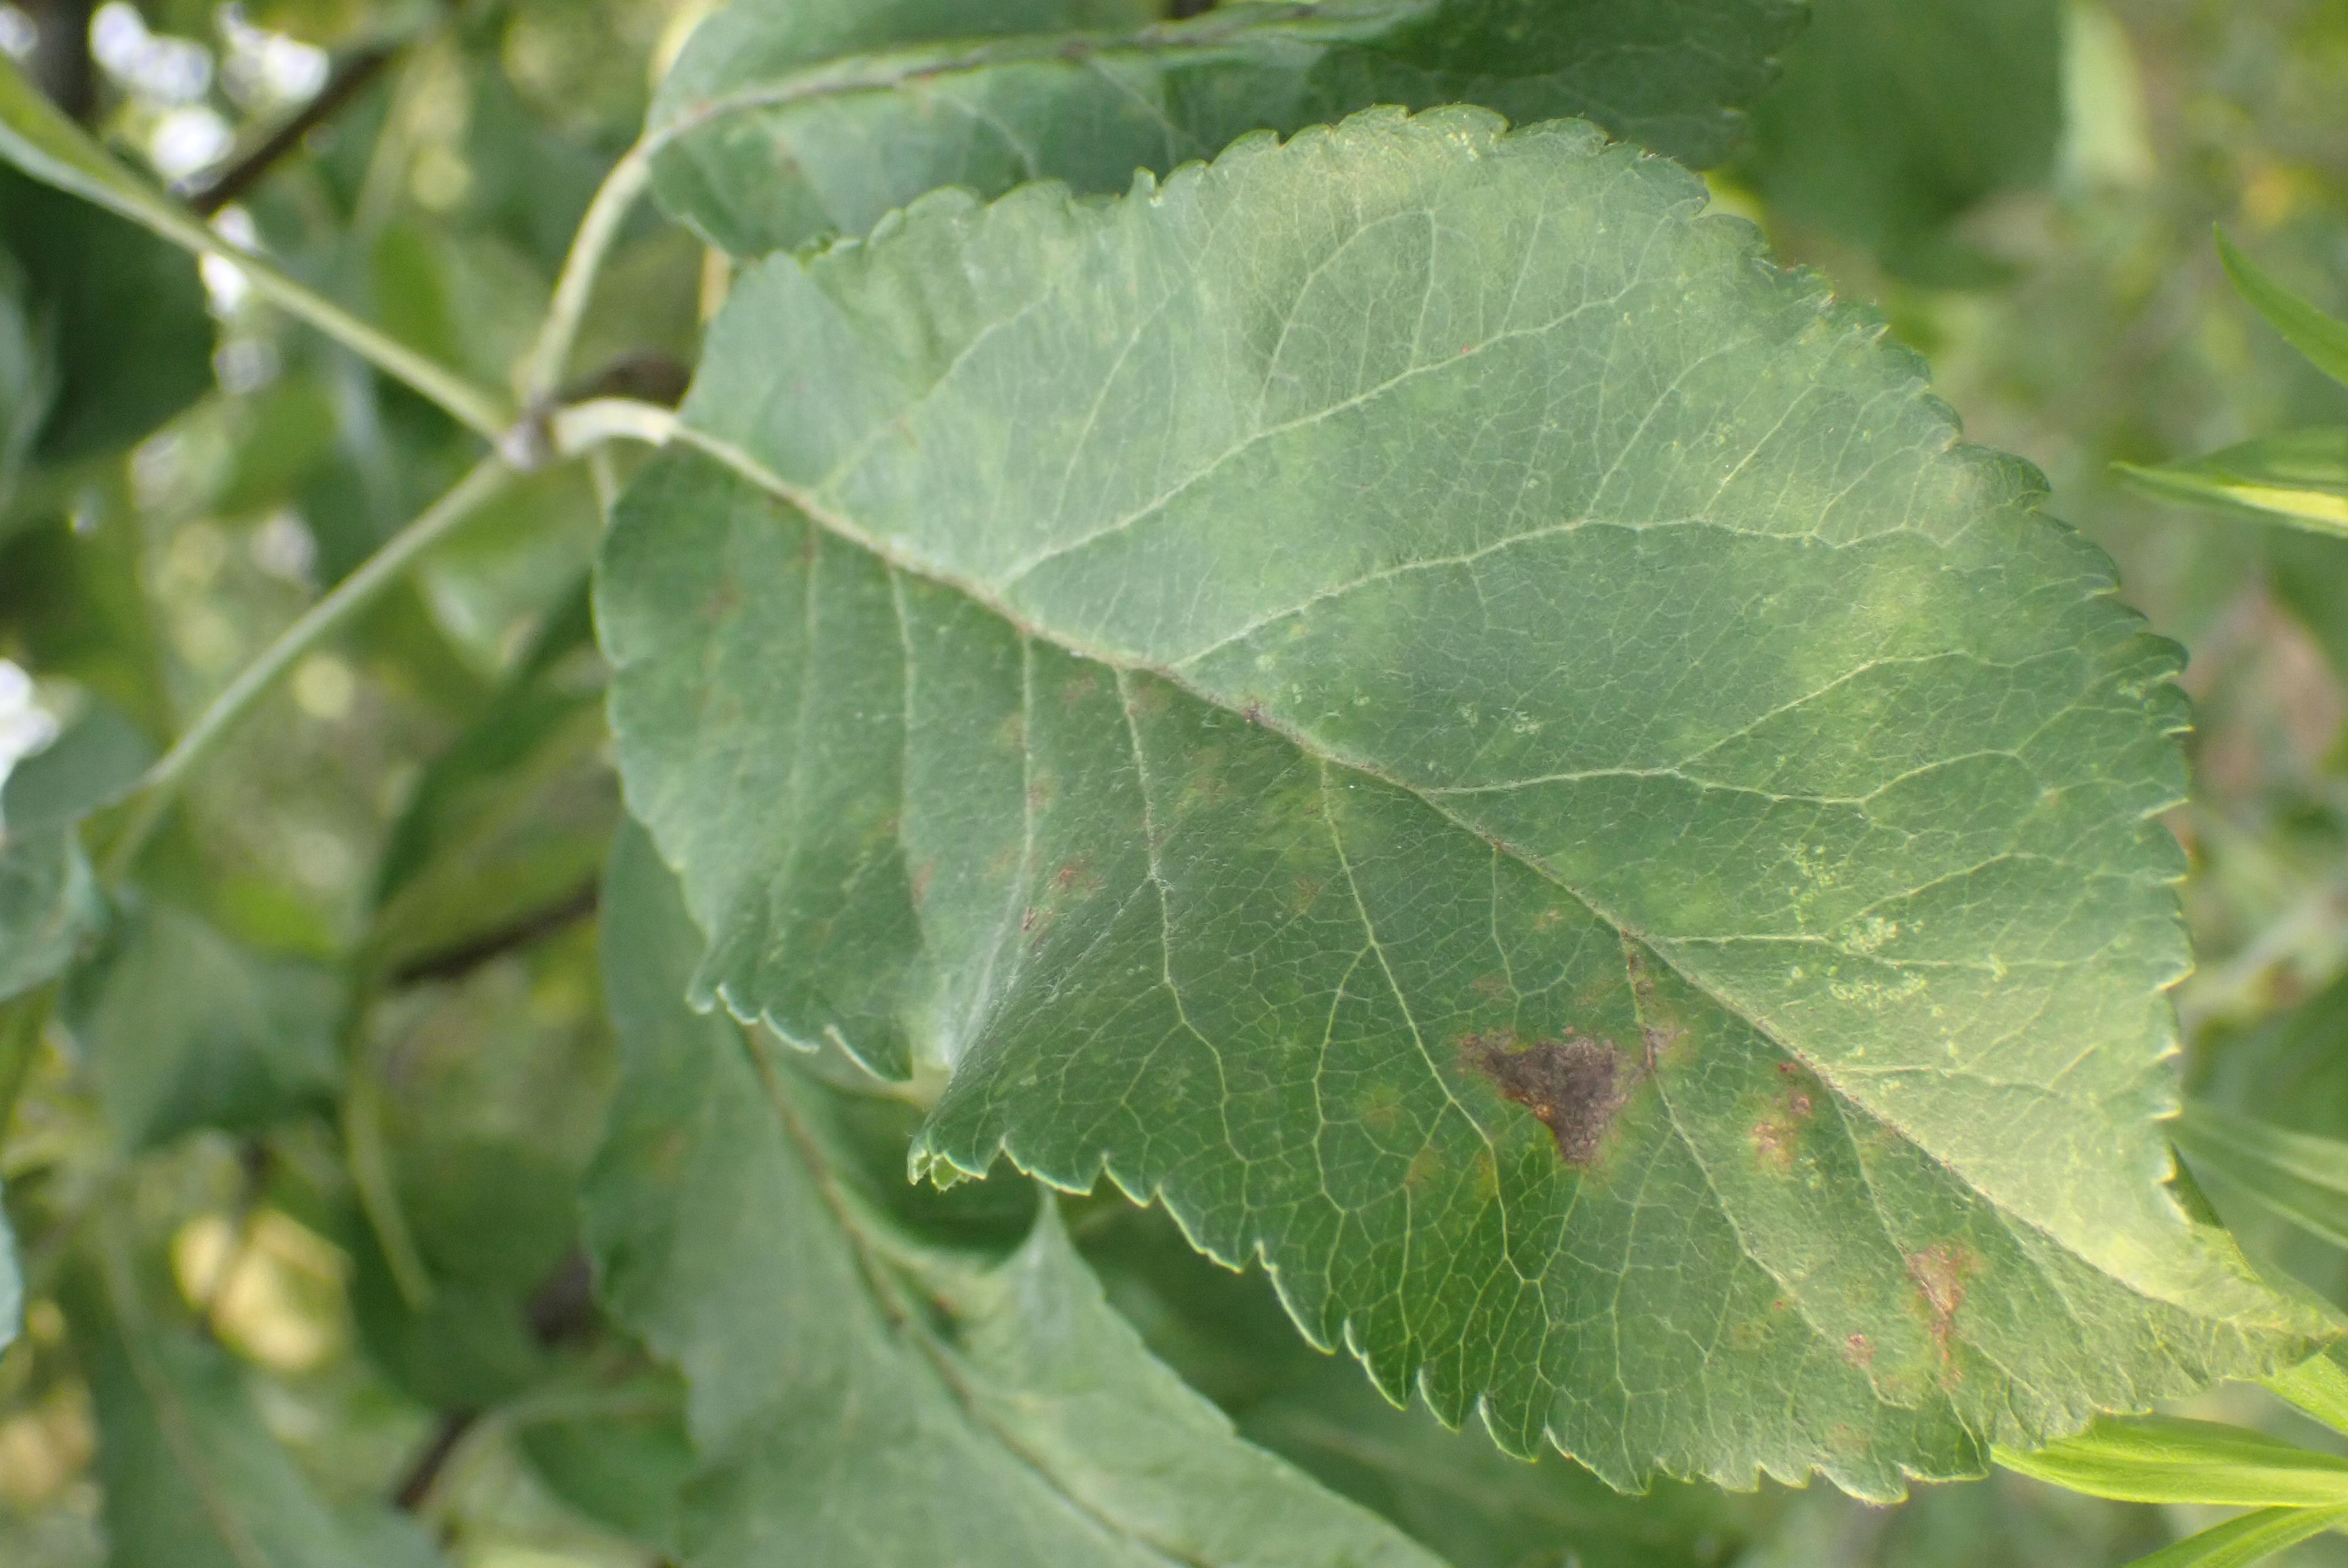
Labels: scab